Claude Piel

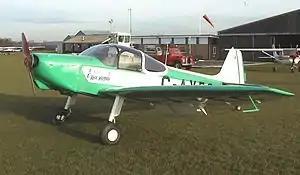
Piel's most famous design, the Emeraude. This is a CP301A variant.

Piel then went to work for SCANOR ("Société des Constructions Aéronautiques du Nord"), who also produced Emeraudes. He also sold copies of his plans to amateurs who built their own aeroplanes.